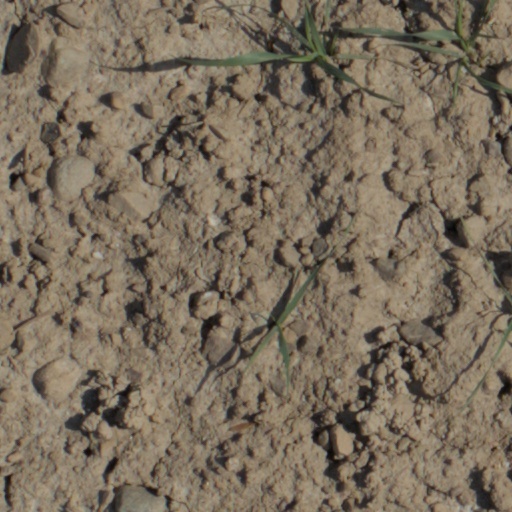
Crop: wheat